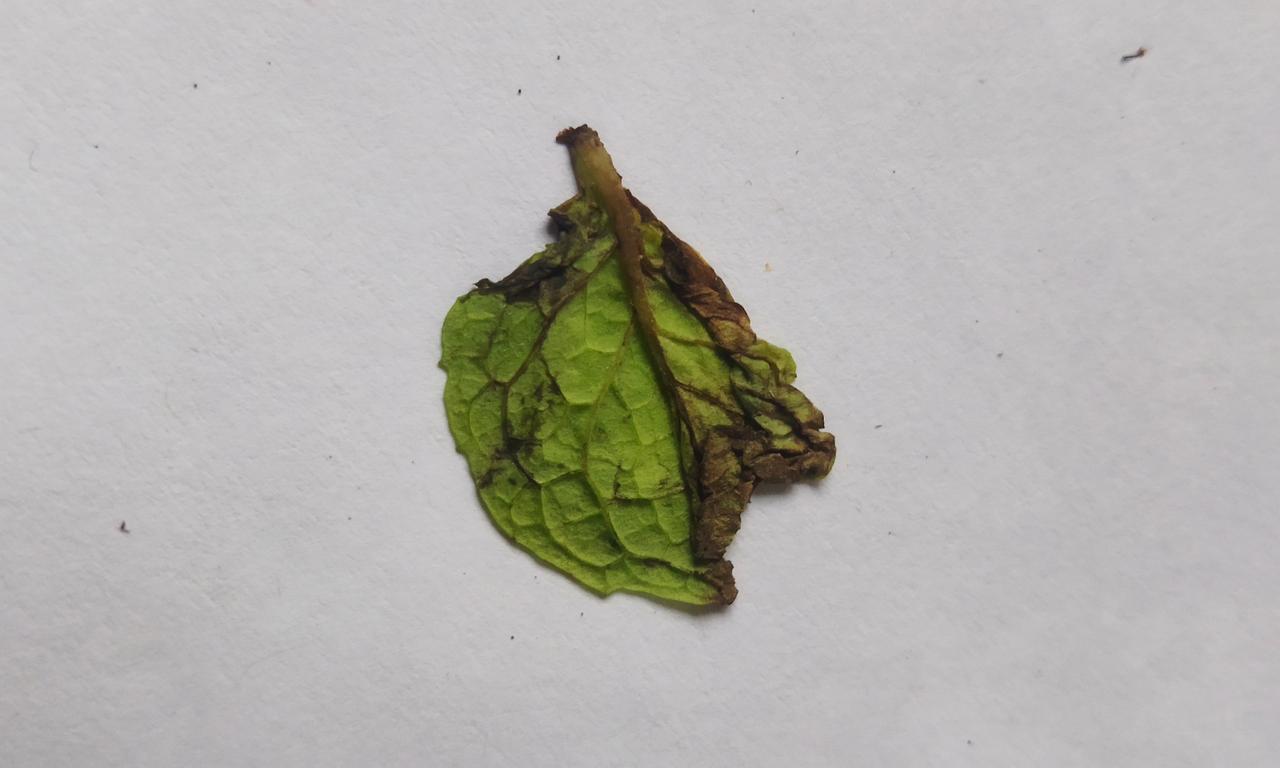
Label: Spoiled